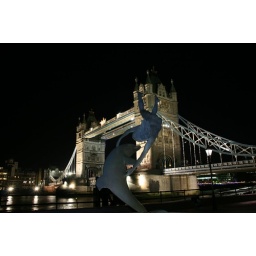
fountain by tower bridge